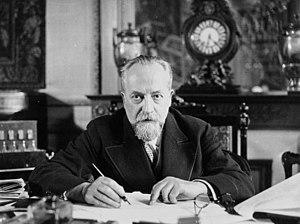
Julien Durand est un homme politique français né le 25 mai 1874 à Naples et décédé le 10 septembre 1973 à Paris.